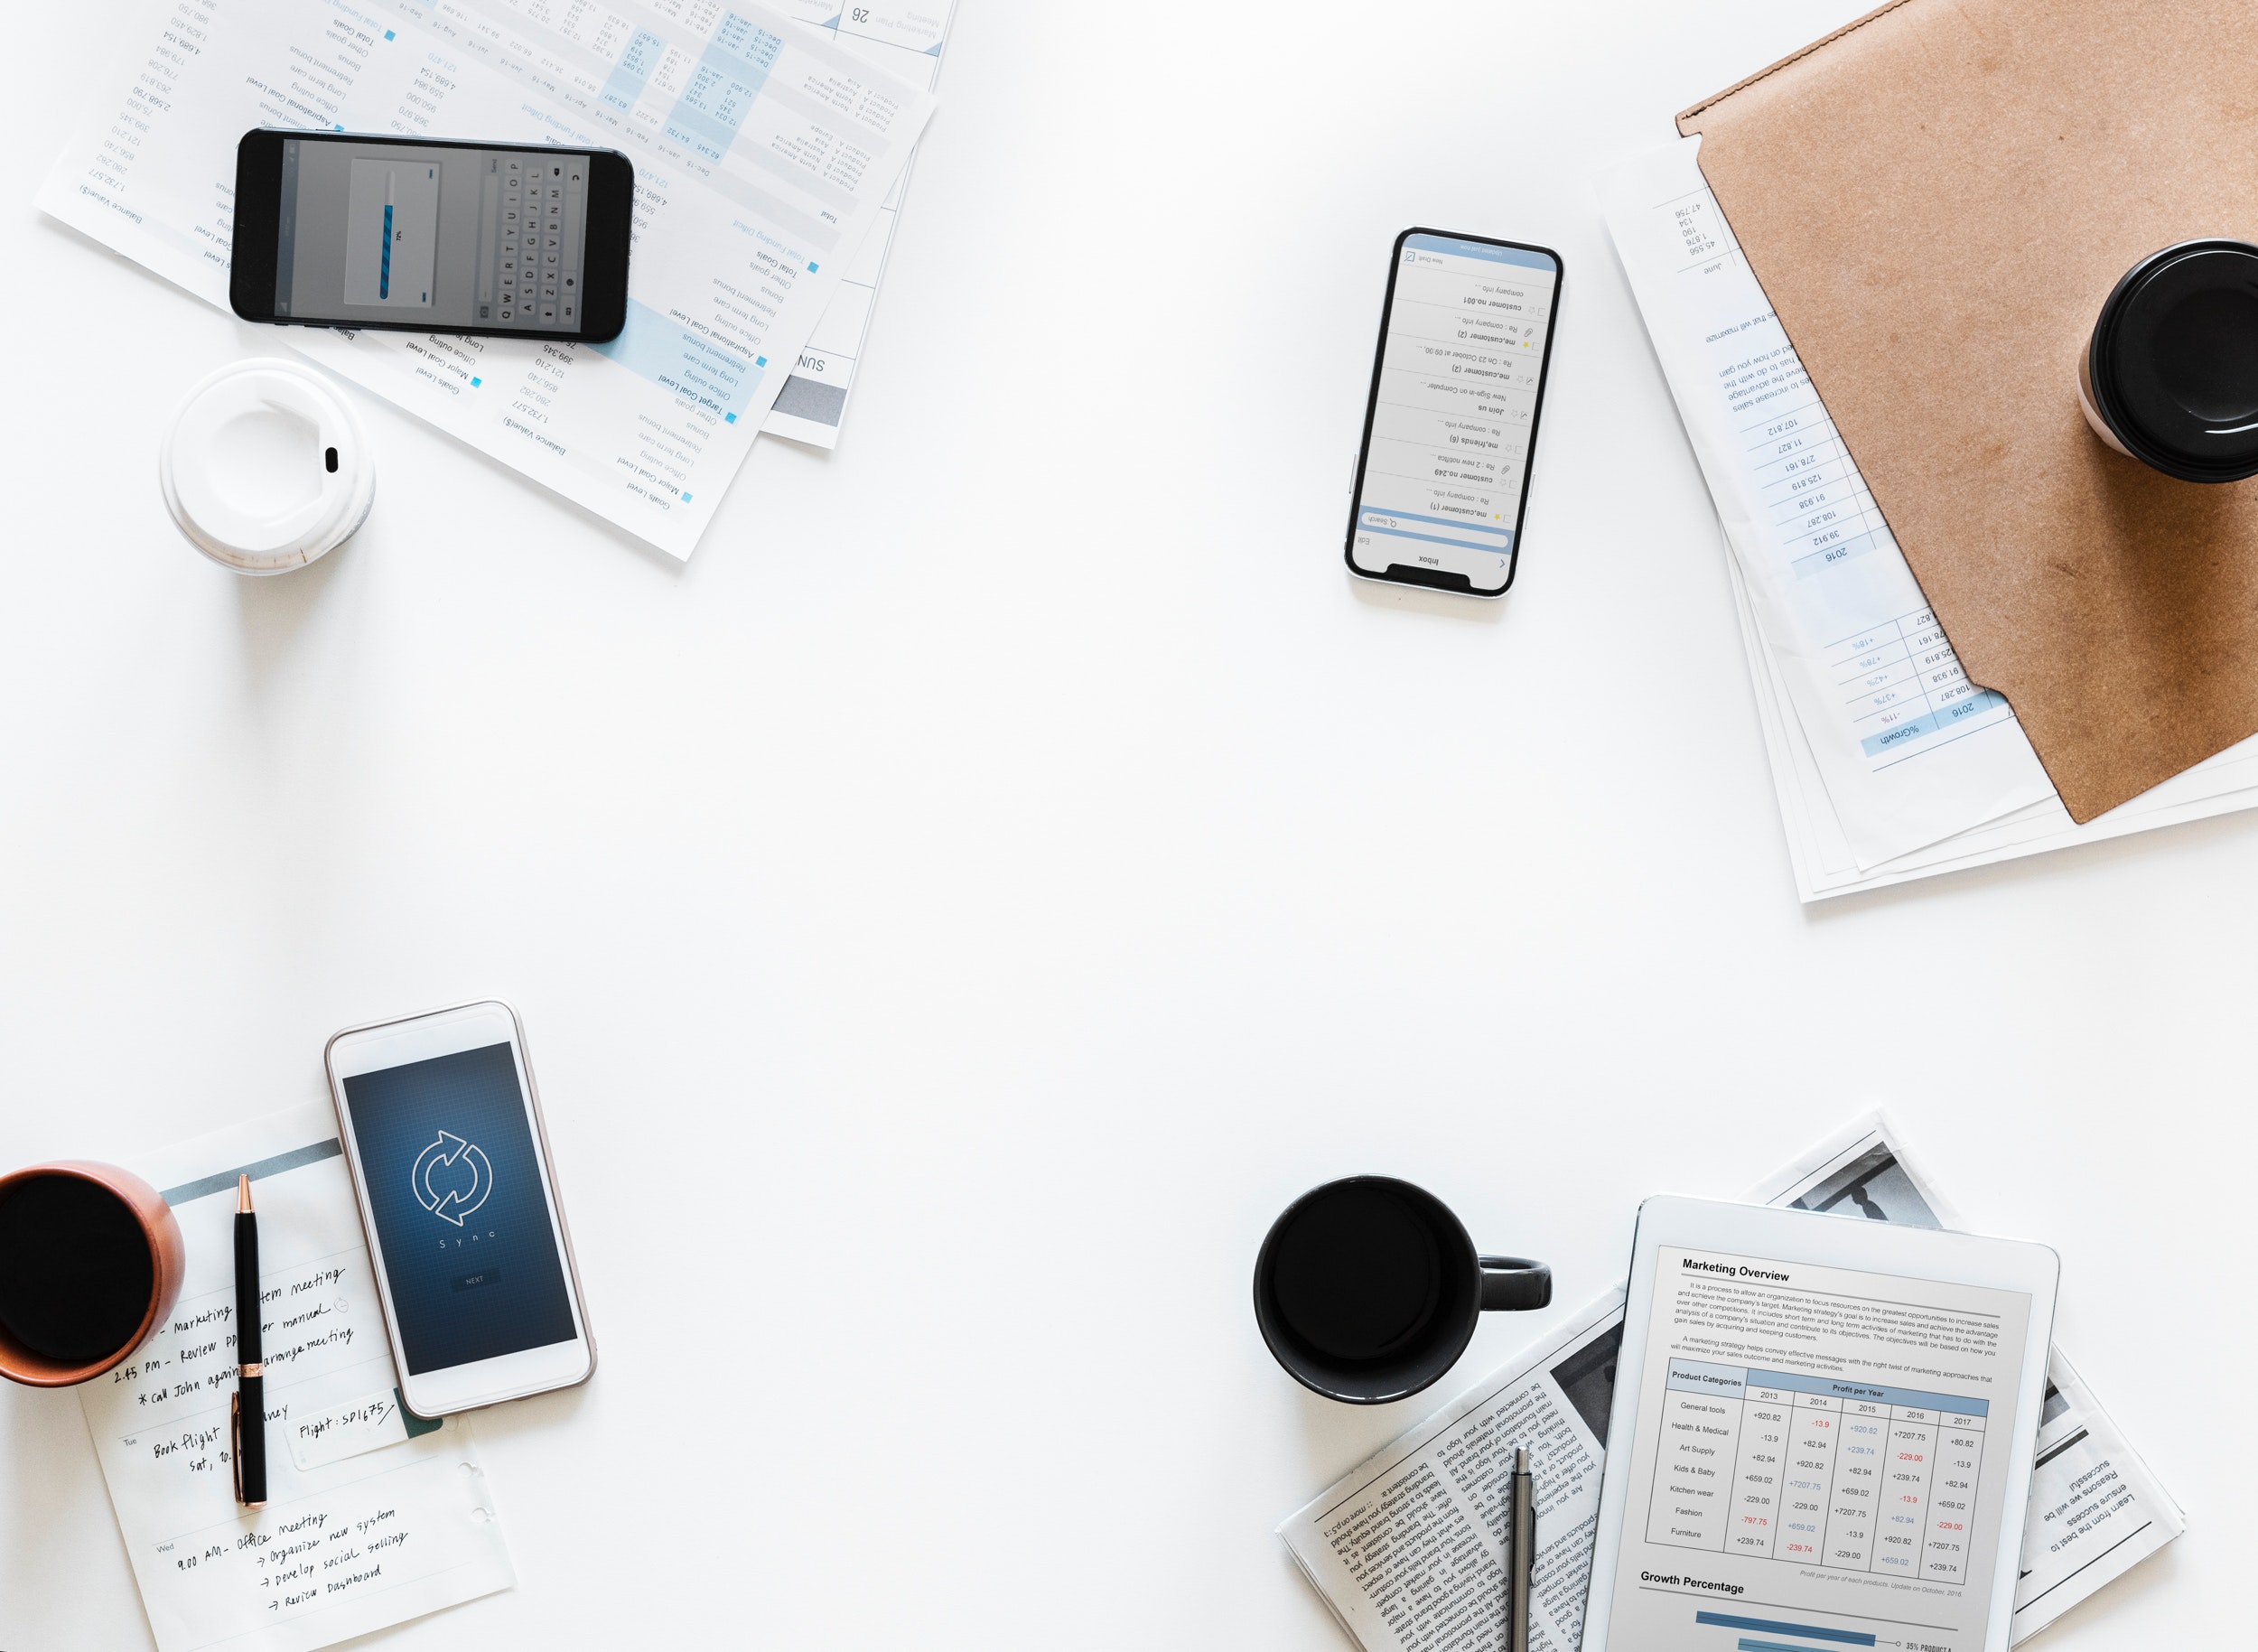
product, electronics, gadget, technology, electronic device, smartphone, mobile phone, design, communication device, iphone, mobile device, paper, portable communications device, desk, paper product, office